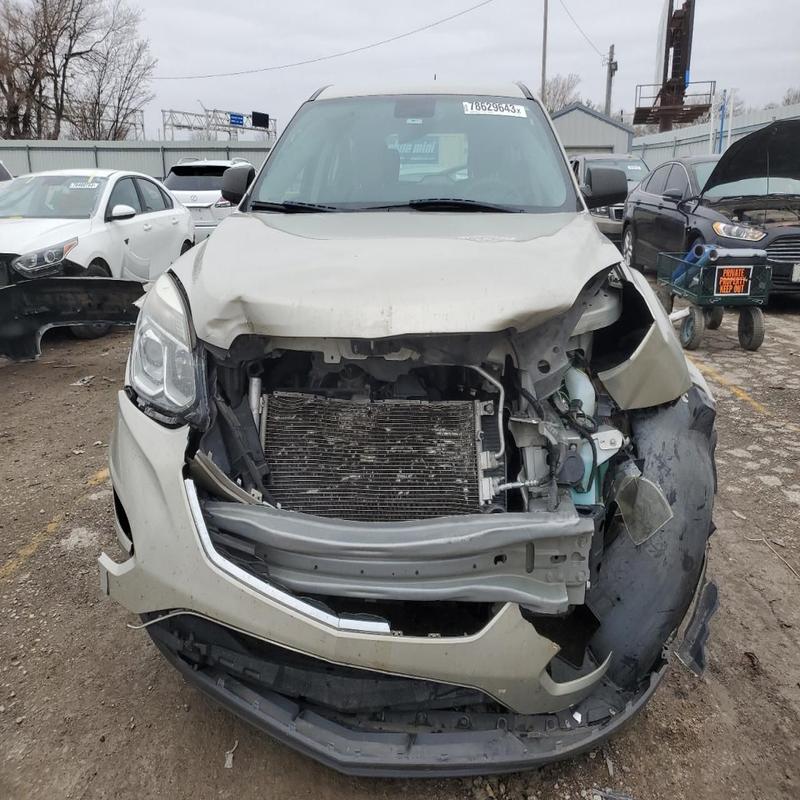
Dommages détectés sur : pare-choc avant, feu avant gauche, capot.
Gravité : majeur